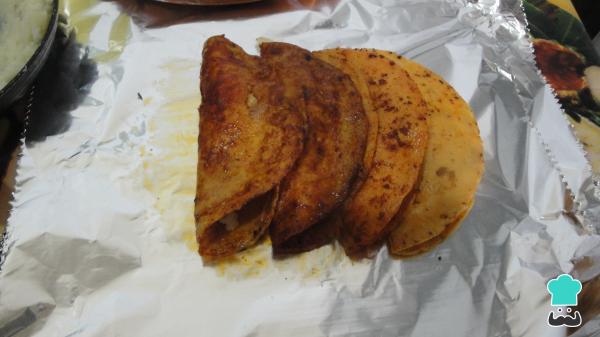
Ponemos un tramo de papel de aluminio, colocamos los tacos de papa sobre él y doblamos el papel. Fíjate en la imagen para saber cómo poner los tacos mexicanos.